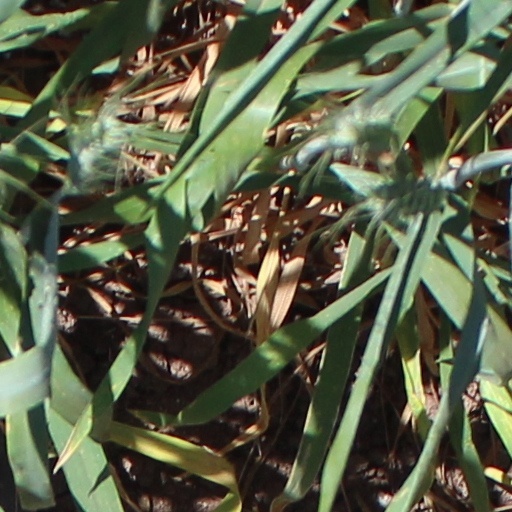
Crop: wheat